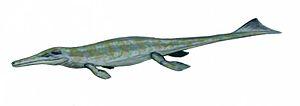
Les paléontologues classent les animaux en de nombreuses familles, genres et espèces dont les représentants possèdent des caractéristiques communes issues non d'une convergence évolutive mais d'un ancêtre commun. L'arbre généalogique des animaux ainsi reconstitué, est représenté par un cladogramme. La classification des espèces est parfois difficile notamment lorsque les fossiles sont rares et fragmentaires. La nomenclature est par conséquent régulièrement modifiée ou mise à jour en fonction des nouvelles découvertes.
Les Metriorhynchidae forment une famille éteinte de crocodylomorphes entièrement aquatiques, qui vivaient dans les mers du Jurassique et du Crétacé.